Foreign exchange market

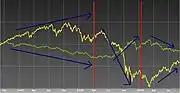
The MSCI World Index of Equities fell while the US dollar index rose.

In order to mitigate risk, traders may liquidate their positions in various currencies to take up positions in safe-haven currencies, such as the US dollar. Sometimes, the choice of a safe haven currency is more of a choice based on prevailing sentiments rather than one of economic statistics. An example would be the 2008 financial crisis, where value of equities across the world fell while the US dollar strengthened (see Fig.1). This happened despite the strong focus of the crisis in the US.